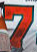
Number: 7